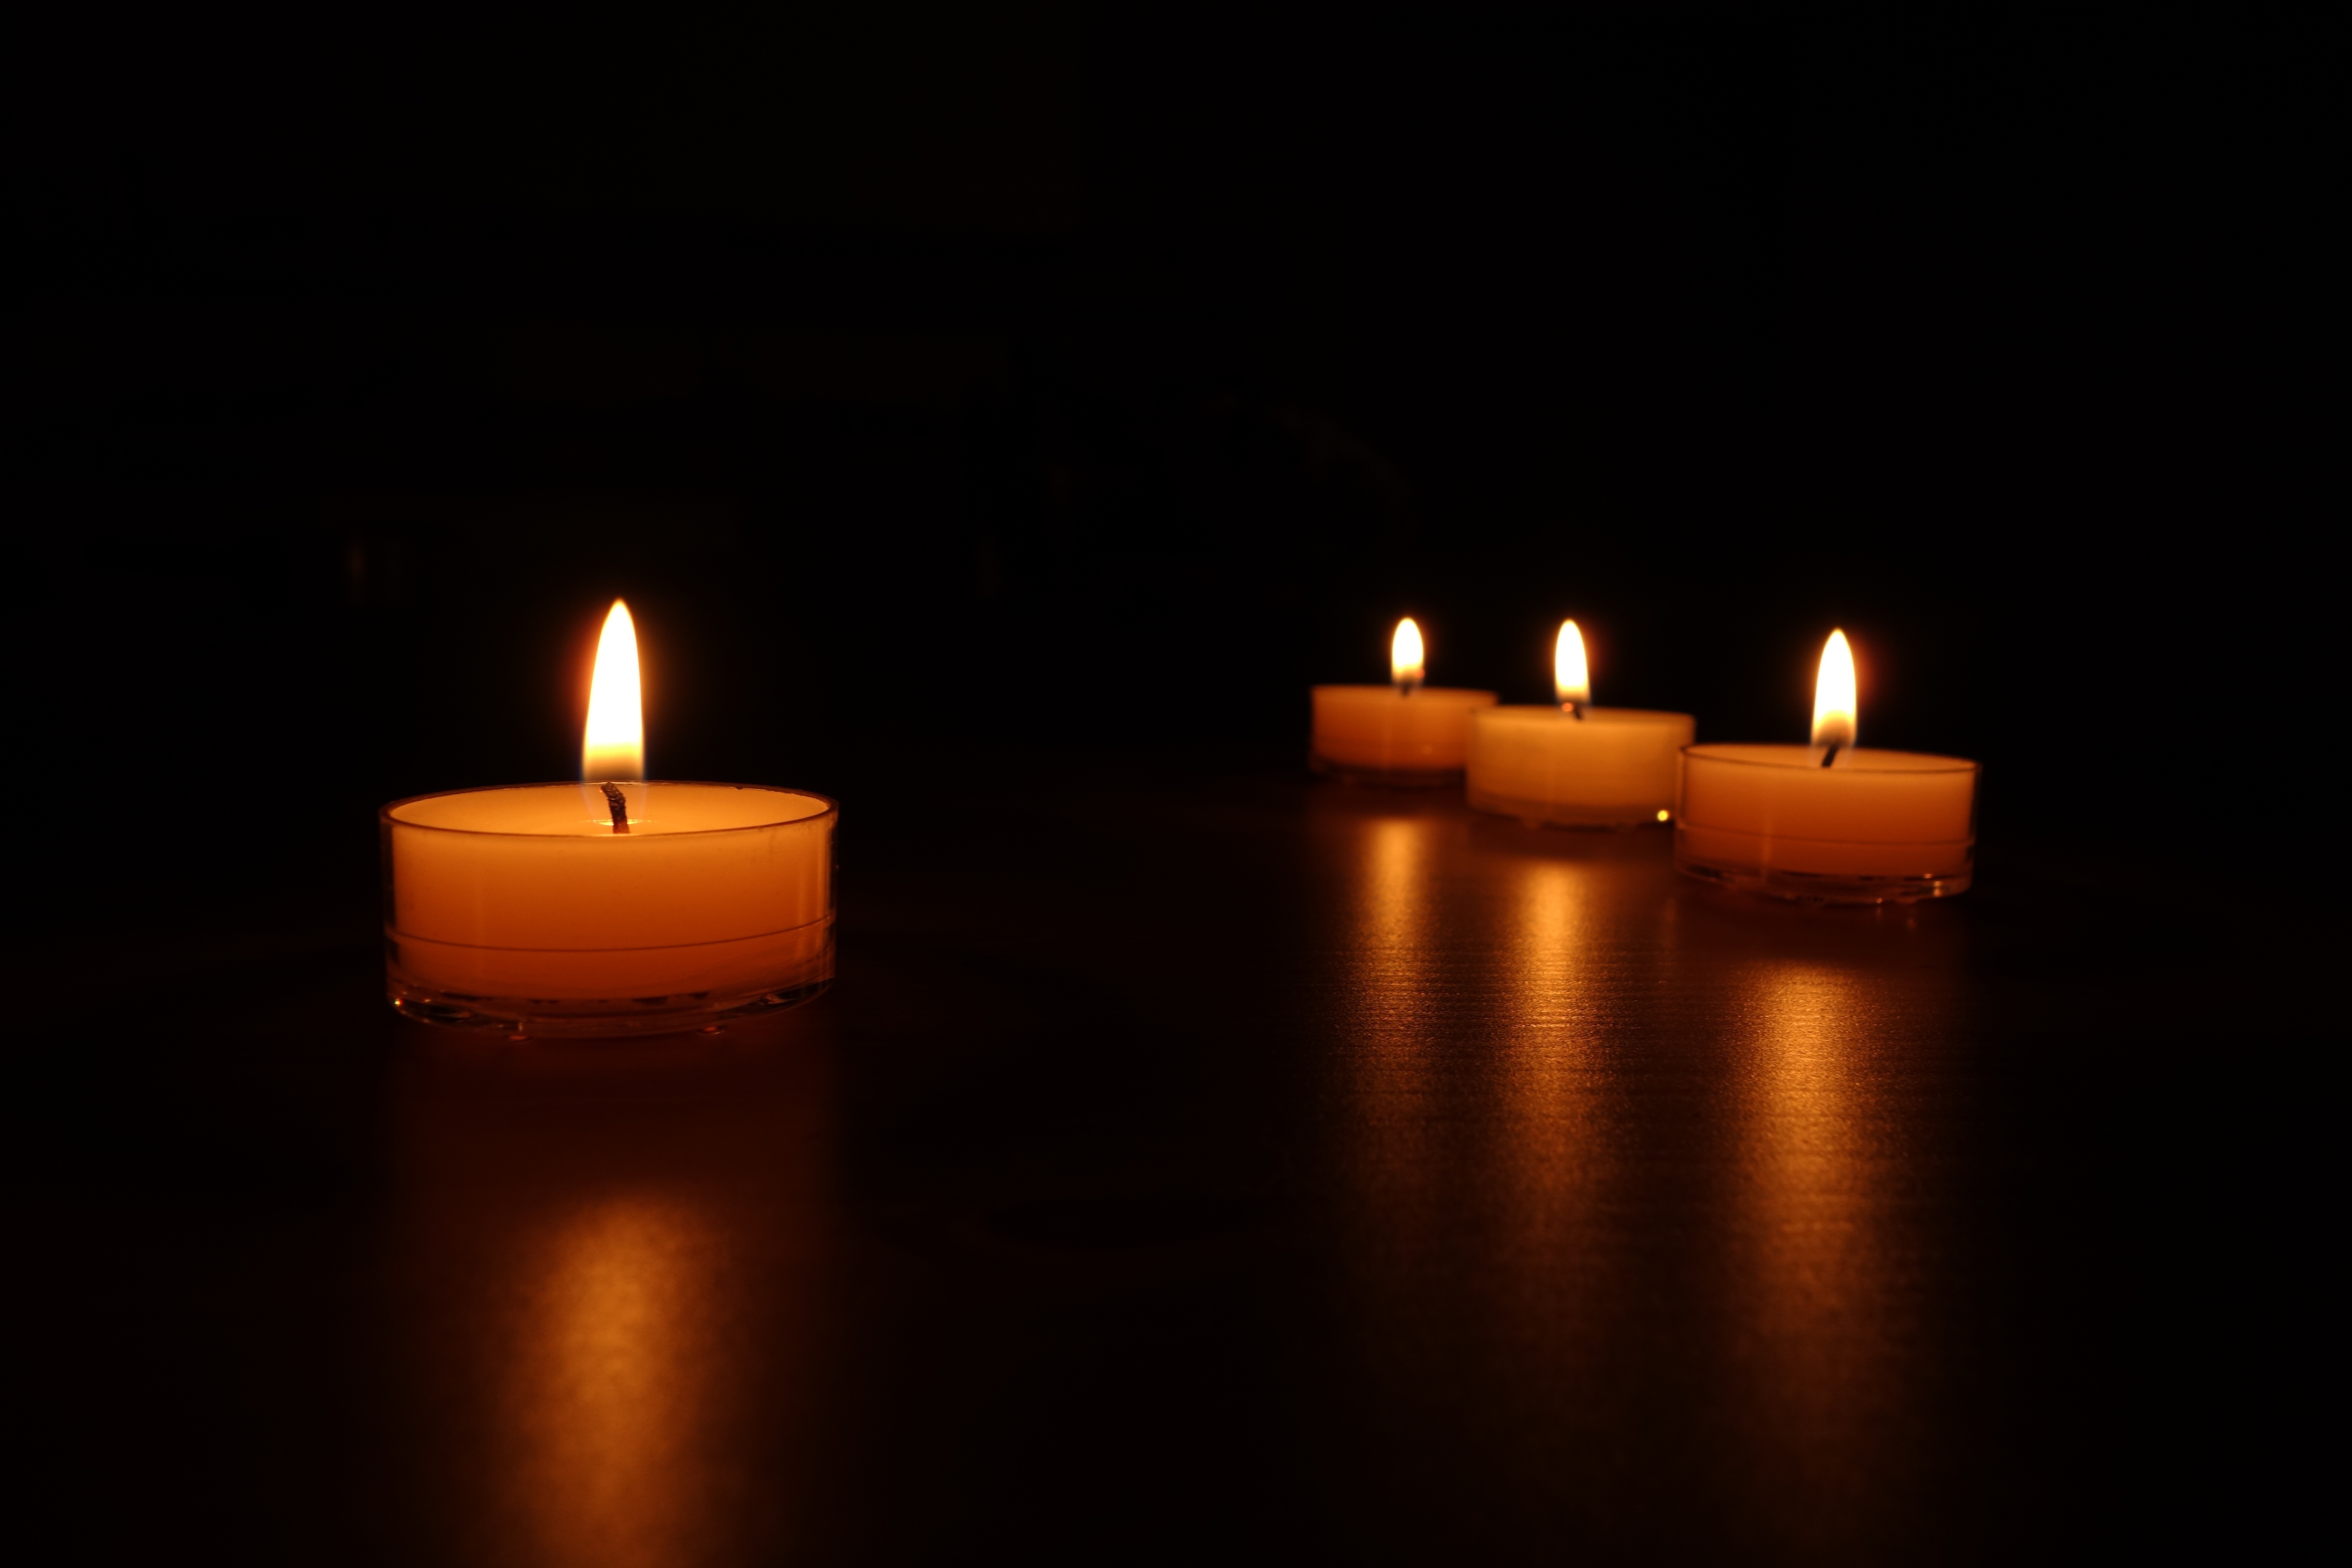
light, night, atmosphere, reflection, red, flame, romance, romantic, glow, darkness, yellow, candle, christmas, lighting, candlestick, burn, advent, lights, candles, hot, motif, wick, mood, candlelight, wax candle, mirroring, wax, tea lights, windlight